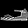
Label: Sandal